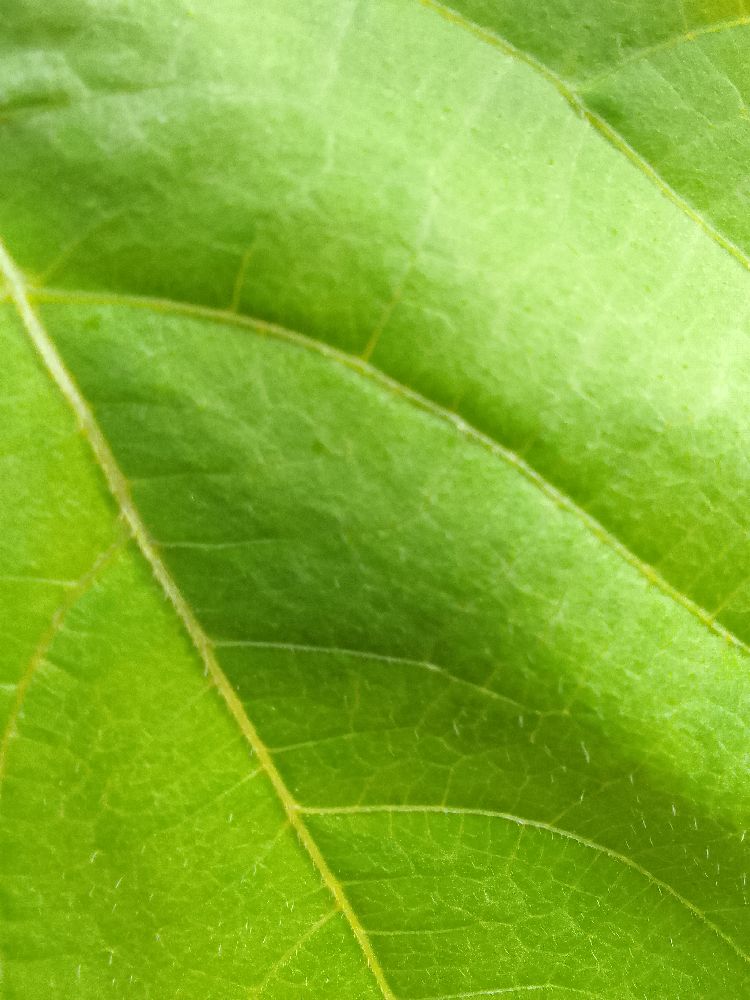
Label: healthy